BASF

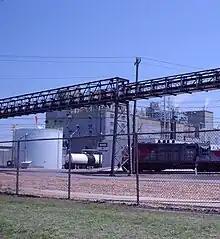
BASF Portsmouth Site in the West Norfolk area of Portsmouth, Virginia, United States. The plant is served by the Commonwealth Railway.

The acquisition of Degussa AG's construction chemicals business was completed in 2006. The purchase price for equity was about €2.2 billion. In addition, the transaction was associated with a debt of €500 million.